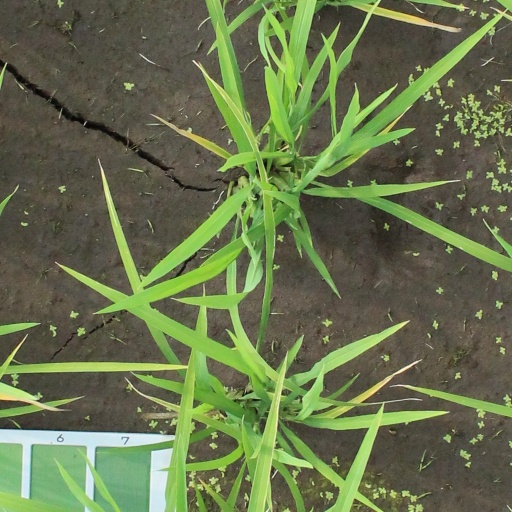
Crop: rice